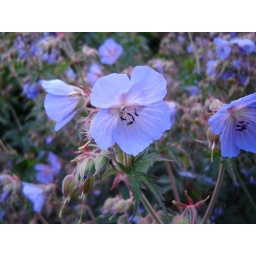
A lovely unidentified blue flower in Butchart Gardens.